Beechcraft Baron

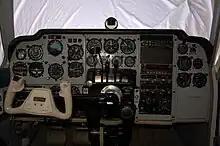
Cockpit of a 1964 Baron 55 with a mixture of original equipment and modern avionics

The direct predecessor of the Baron was the Beechcraft 95 Travel Air, which incorporated the fuselage of the Bonanza and the tail control surfaces of the T-34 Mentor military trainer. To create the new airplane, the Travel Air's tail was replaced with that of the Beechcraft Debonair, the engine nacelles were streamlined, six-cylinder engines were added, and the aircraft's name was changed. In 1960, the Piper Aztec was introduced, using two Lycoming O-540 engines; Cessna too had improved its 310 with two Continental IO-470 D, producing . Meanwhile, Beechcraft's Bonanza had been improved with a Continental IO-470-N. But the answer to competition was to make a true twin-engined variant of the Bonanza. The first model, the 55, was powered by two six-cylinder IO-470-L engines producing at 2,625rpm each; it was introduced in 1961. The first Baron included the fully-swept vertical stabilizer of the Debonair while still retaining the four to four+five place seating of the Travel Air.